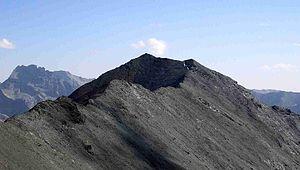
Pointe de Paumont (Alpes cottiennes, frontière entre la France et l'Italie) vue depuis la Pointe du Grand Vallon
La pointe de Paumont est une montagne de 3 171 mètres d'altitude dans les Alpes.